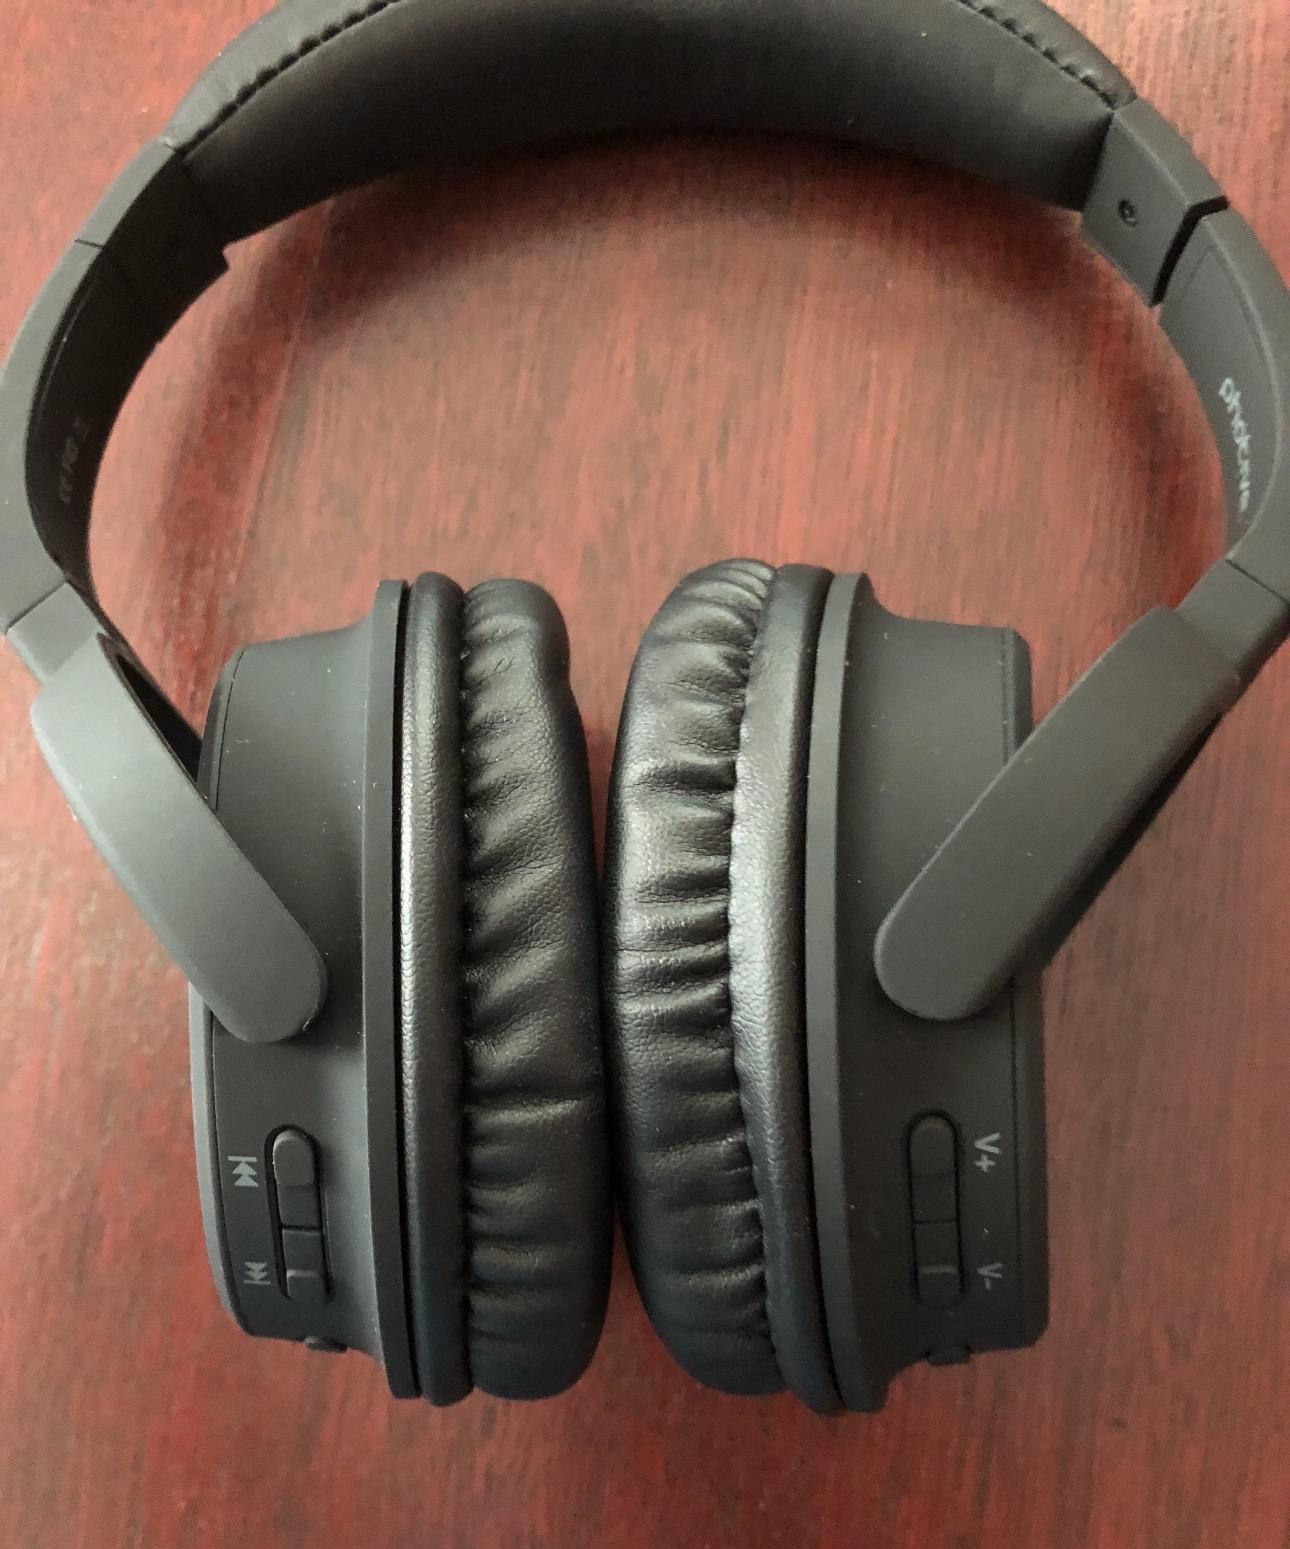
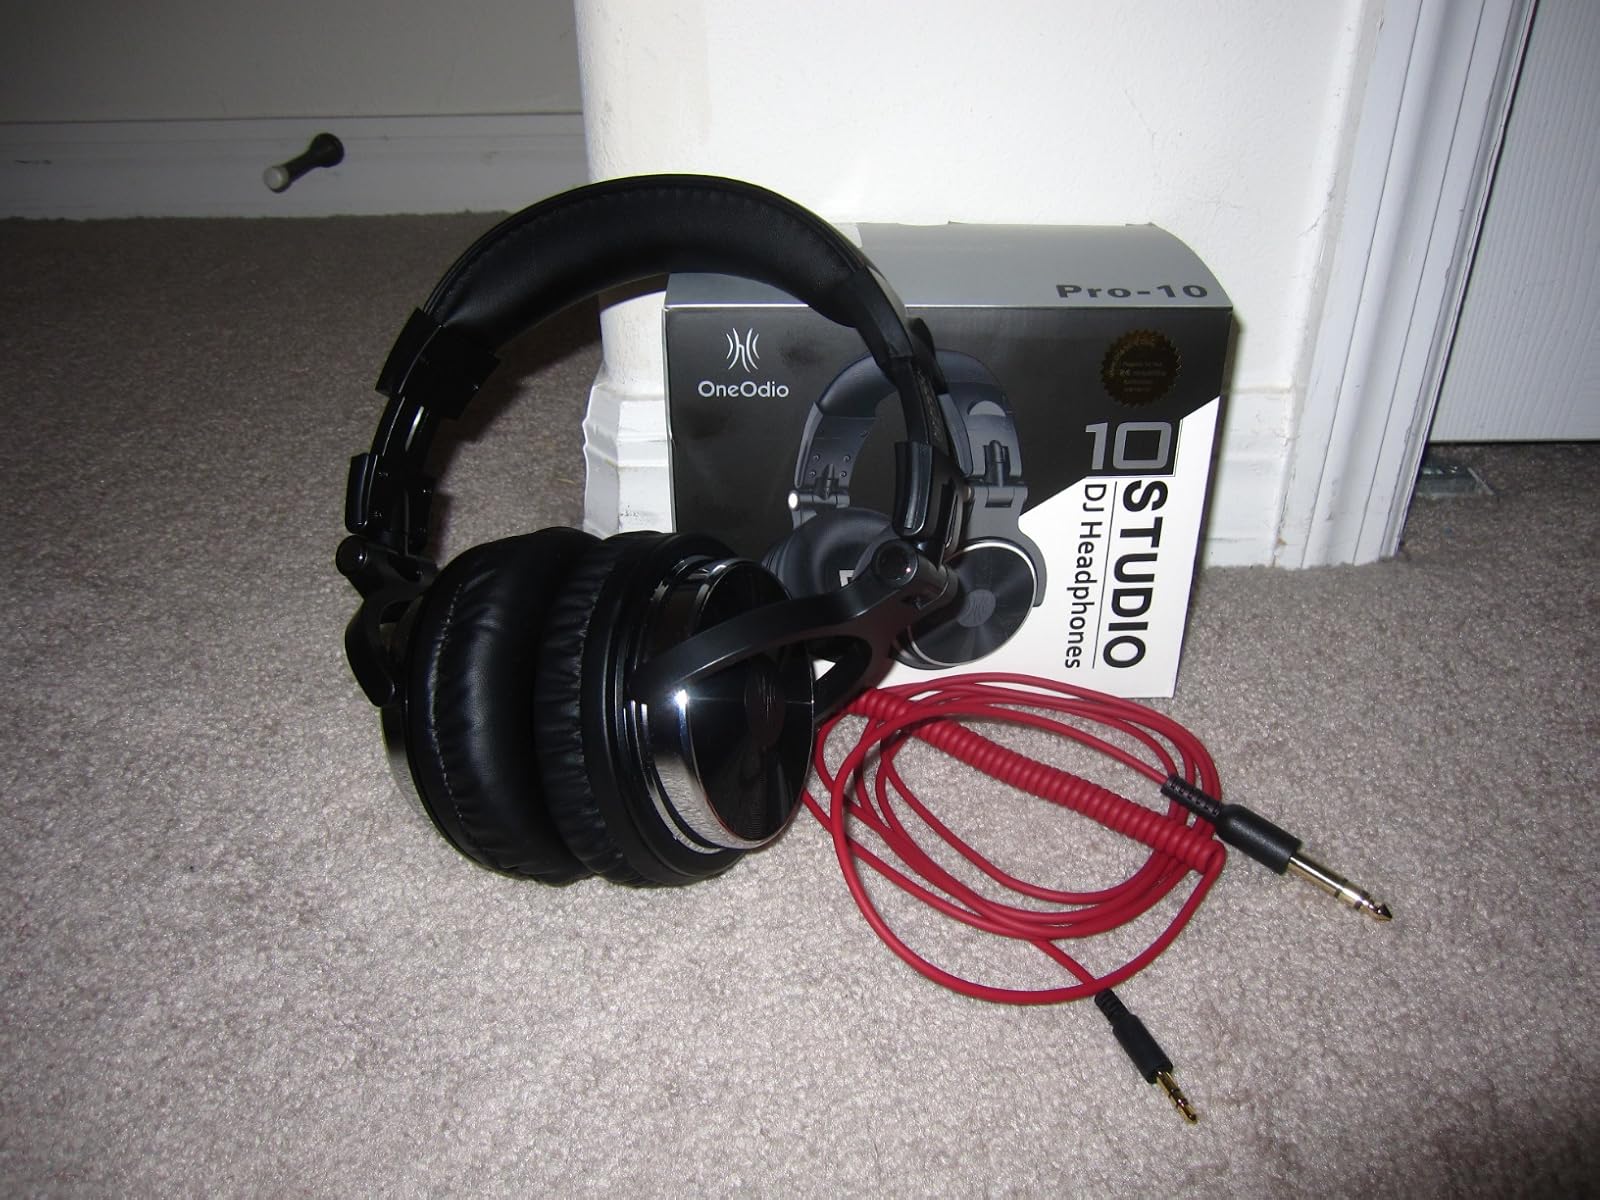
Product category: headphones
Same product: no